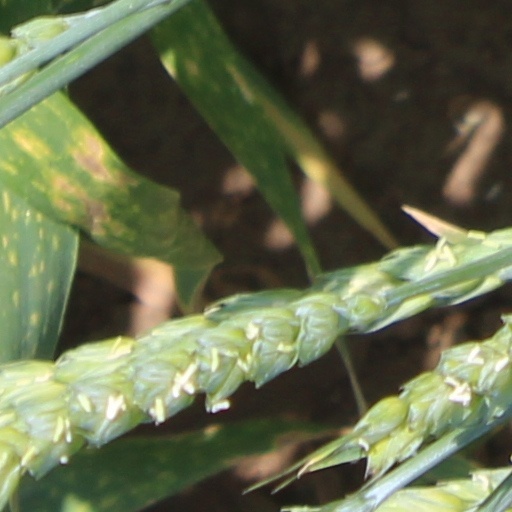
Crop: wheat